Rose Roberts

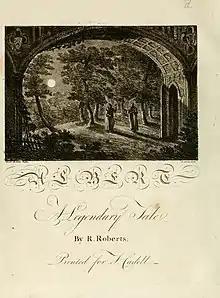
Frontispiece for Rose Roberts' "Albert, Edward and Laura, and The hermit of Priestland; three legendary tales" (London: Cadell, 1783)

She had at least one sister as well as two brothers: one, Richard, was a headmaster and the other, William, was a poet. Roberts' family had roots in Abergavenny, but she herself seems to have lived in England, in Bristol, Gloucester, then London.